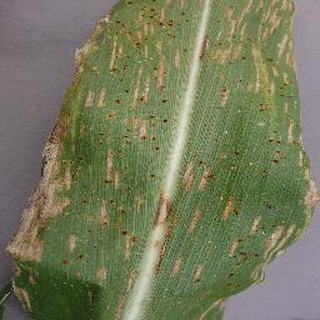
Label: corn_northern_leaf_blight